Butler, Western Australia

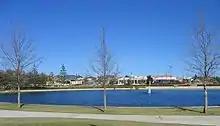
Kingsbridge Park, Butler

Butler was established by the Department of Planning as a "district centre" in their Directions 2031 urban expansion plan, highlighting it as a centre for commercial activity and public services, secondary to the nearby town centres of Clarkson and Alkimos.